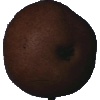
Label: Pear Kaiser 1